Church of Our Lady of the Conception (Porto Alegre)

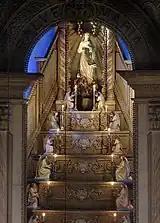
Main Altar with image of the Patroness.

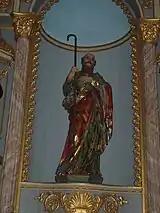
Altar of Saint Joachim.

The Church of Our Lady of the Conception is one of the oldest and best preserved in Porto Alegre, keeping its original features practically intact. Its style follows the patterns of late colonial baroque, with simple lines and a sober facade, reserving the ornamentation for the interior, which is influenced by the neoclassical style.